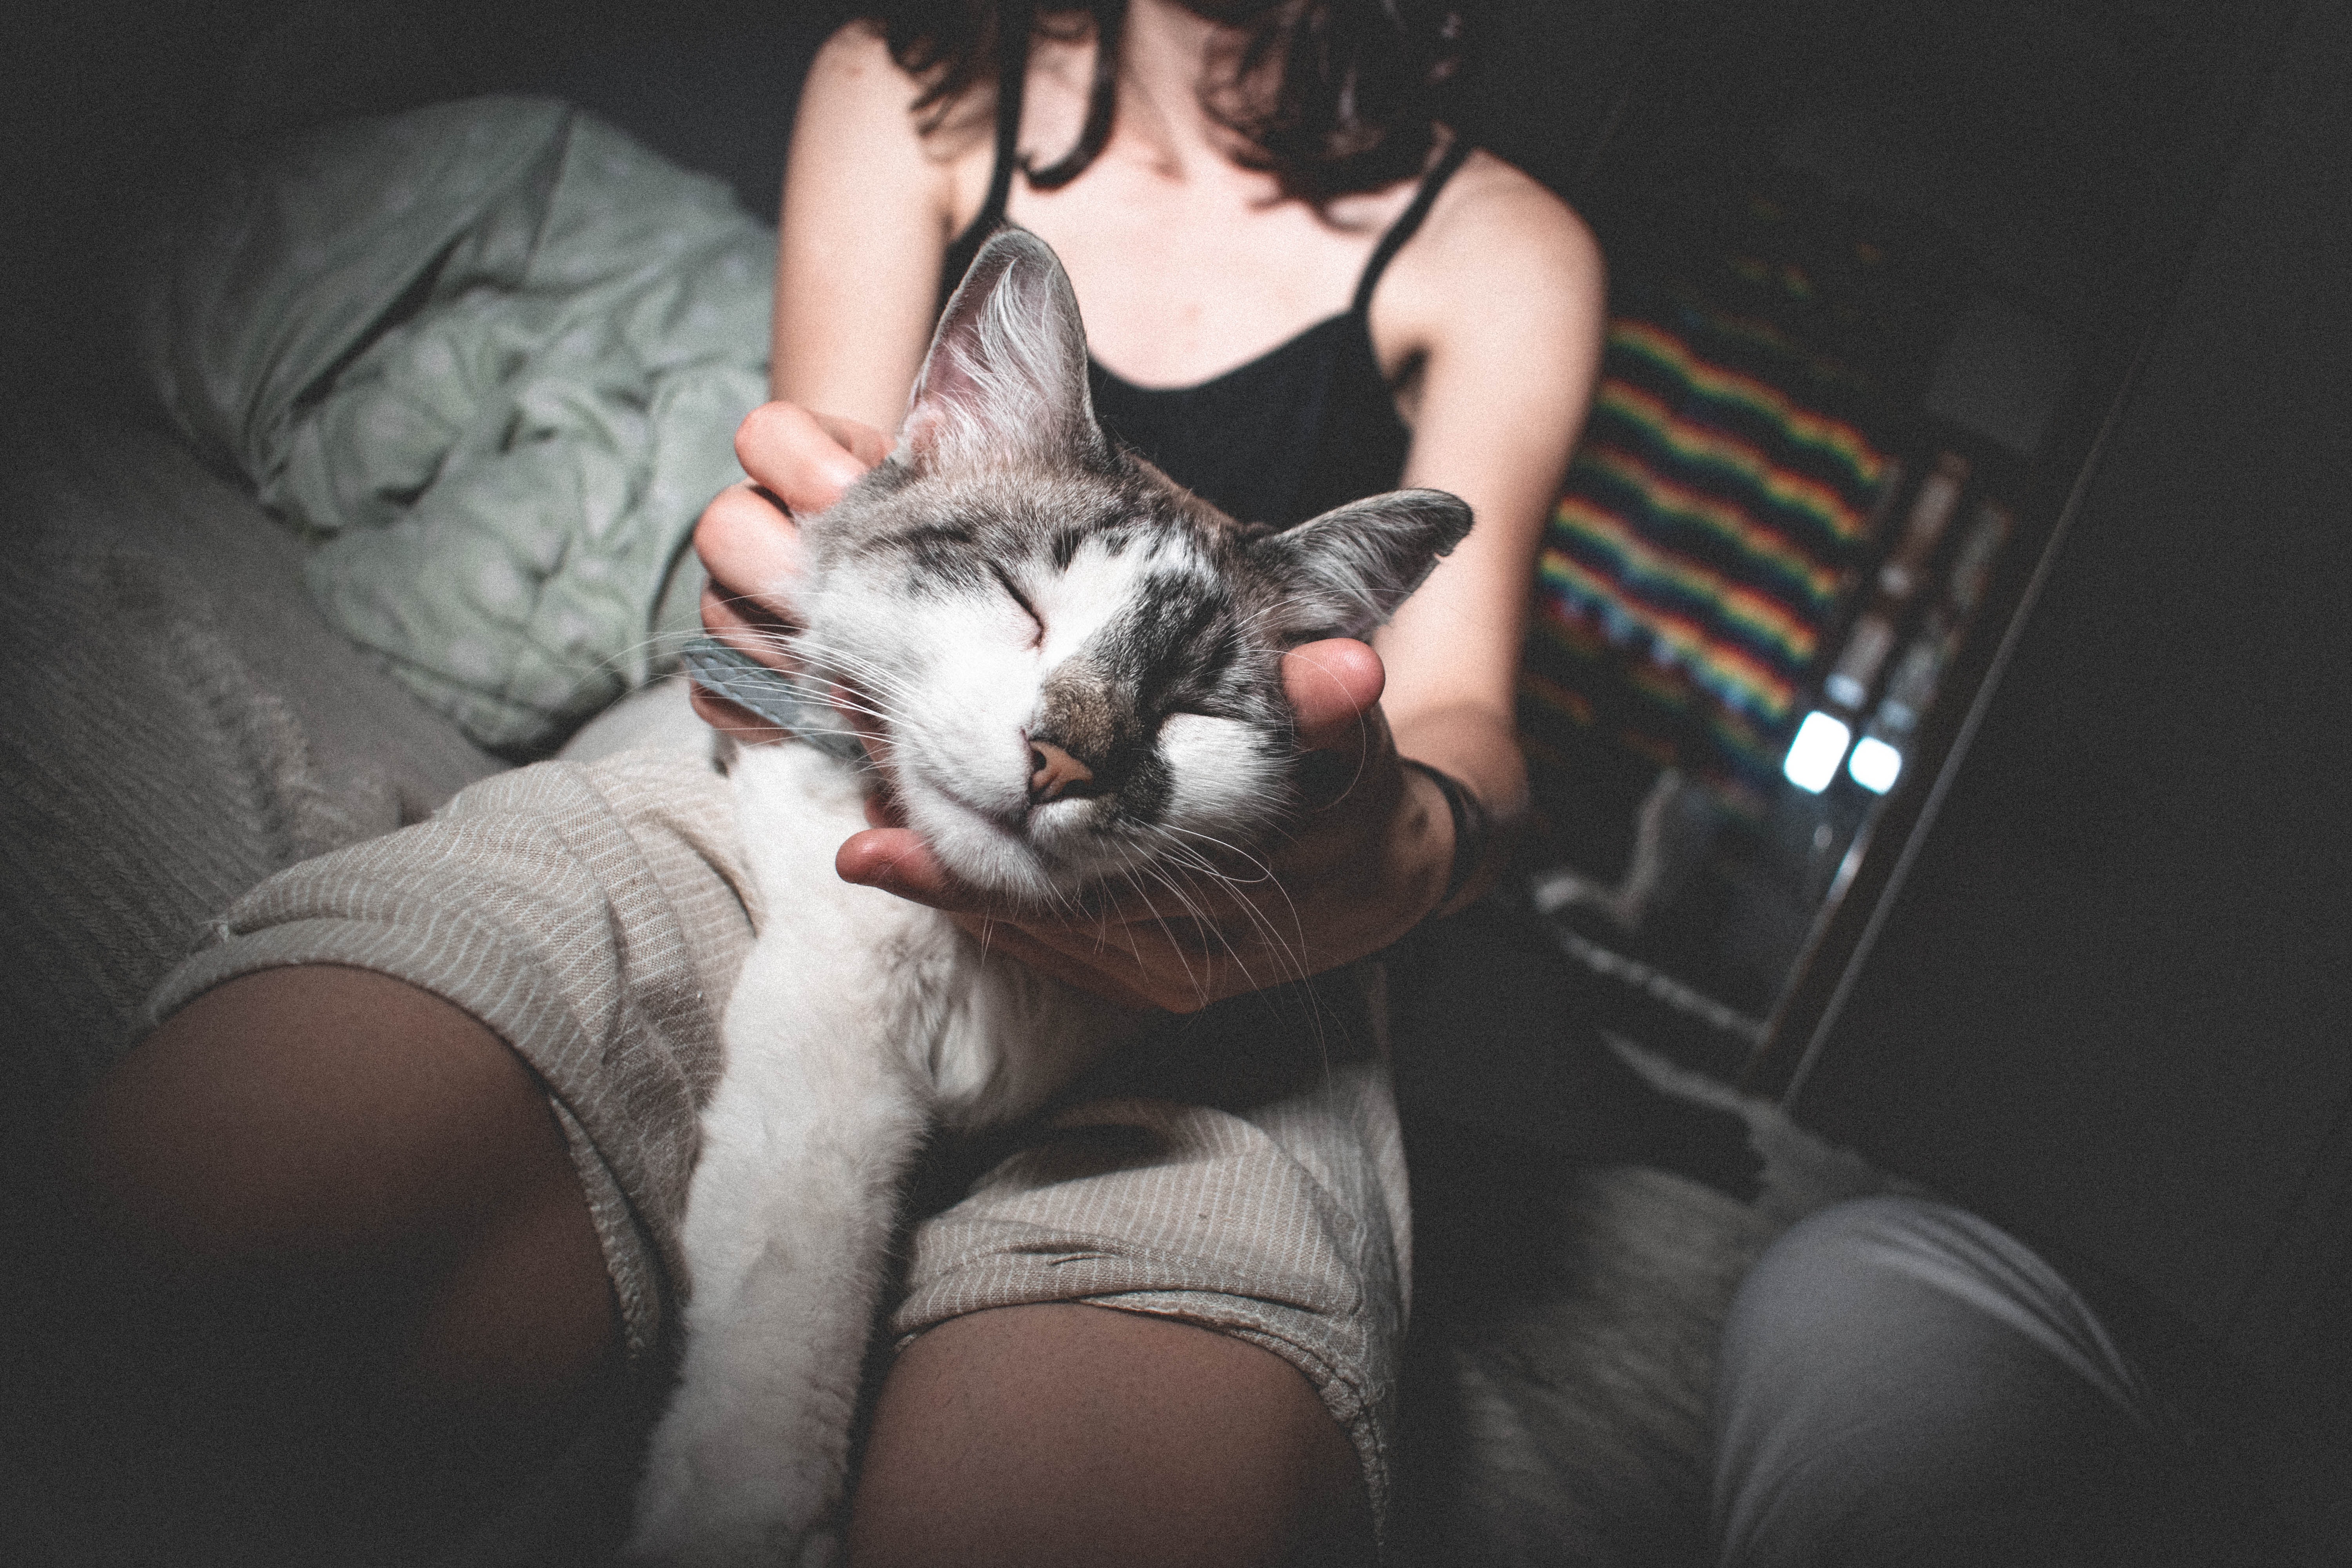
woman, cat, felidae, whiskers, small to medium sized cats, arm, human, hand, leg, fur, kitten, photography, carnivore, ear, asian